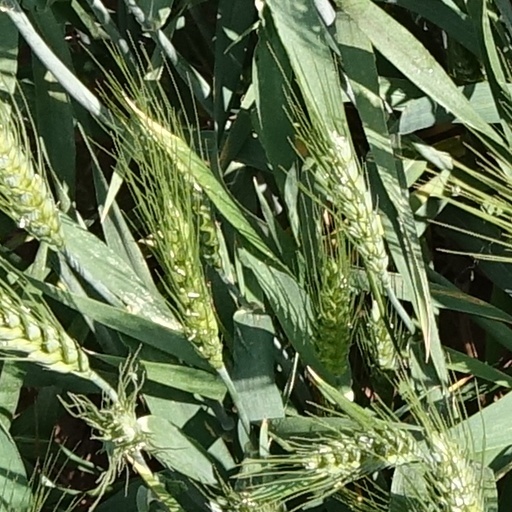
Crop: wheat